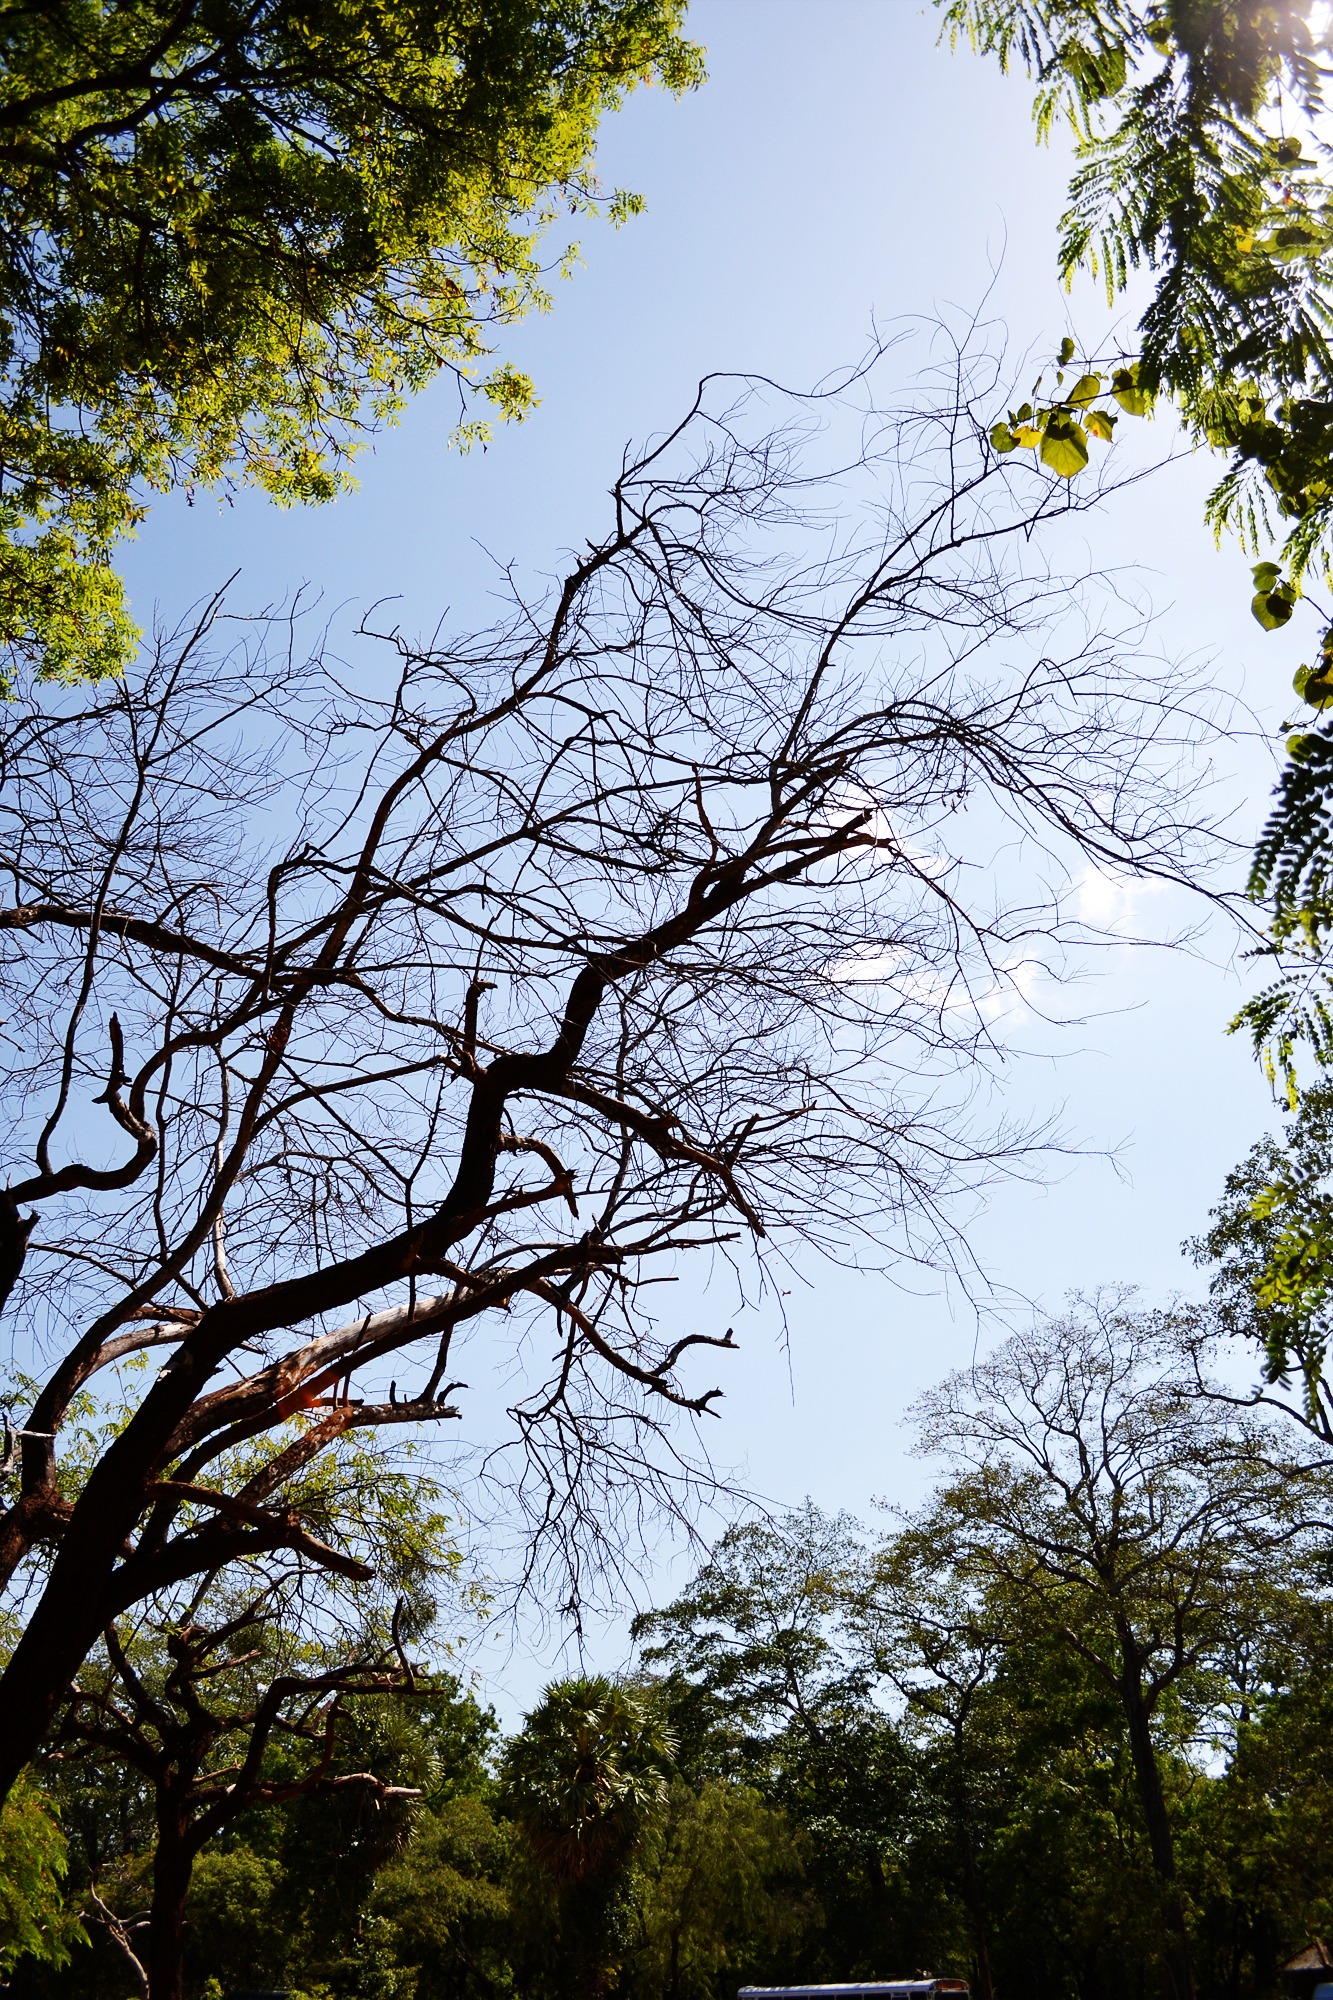
tree, nature, forest, grass, branch, plant, sky, sunlight, leaf, flower, autumn, park, buddhism, castle, ancient, botany, historic, flora, season, king, woodland, sri lanka, ceylon, ancient ruins, woody plant, mawanella, polonnaruwa